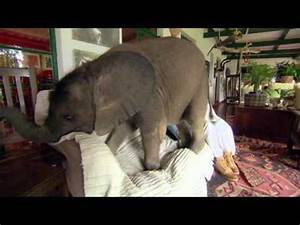
Label: elephant